Mauryan polish

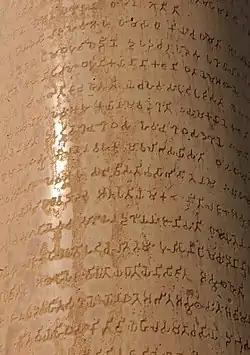
Polished surface of a pillar.

The pillars of Ashoka, made of sandstone, generally also exhibit a high level of Mauryan polish. Here again the mirror-like polish has generally been considered as an import from the Near-East, but some authors now consider the Son Bhandar Caves might constitute a precedent and an evolutionary step to this type of polish, although these caves are generally dated to a much later period (2-4th century CE).